Wi-Fi positioning system

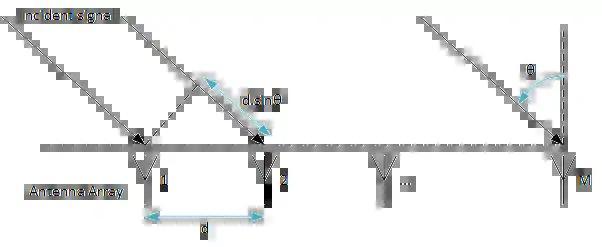
Linear array of antennas receiving a signal. The phase-shift difference of the received signal arriving at antennas equally separated by a "d" distance is used to compute the angle of arrival of the signal.

With the advent of MIMO Wi-Fi interfaces, which use multiple antennas, it is possible to estimate the AoA of the multipath signals received at the antenna arrays in the access points, and apply triangulation to calculate the location of client devices. SpotFi, ArrayTrack and LTEye are proposed solutions which employ this kind of technique.